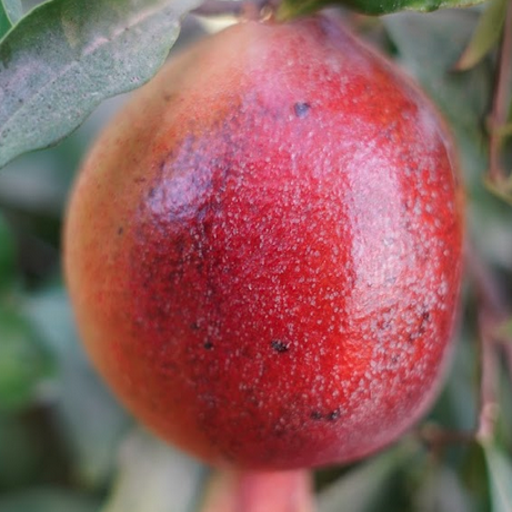
Label: Sunburn